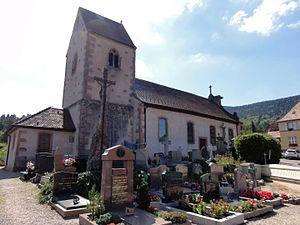
Alsace, Bas-Rhin, Église Saint-Laurent de Dieffenbach-au-Val (PA00084692, IA67010431).
Cet article recense une partie des monuments historiques du Bas-Rhin, en France.
Dieffenbach-au-Val est une commune française située dans le département du Bas-Rhin, en région Grand Est.
L'église Saint-Laurent est un monument historique situé à Dieffenbach-au-Val, dans le département français du Bas-Rhin.